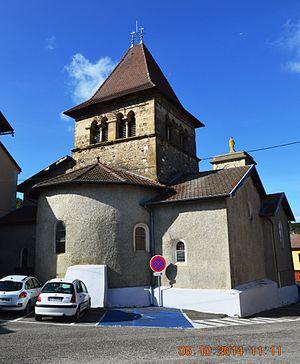
Artas est une commune française située dans le département de l'Isère, en région Auvergne-Rhône-Alpes.